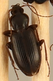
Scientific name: Calathus advena
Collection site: Niwot Ridge Mountain Research Station Site (NIWO), plot NIWO_007